Hans Fässler

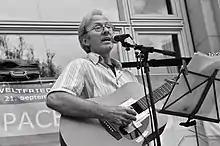
Hans Fässler sings for the International Day of Peace demonstration in St. Gallen, 2014

In the 1970s, Hans Fässler played with various Swiss folk groups (Troubadix, Zupfgyge) as a guitarist, lyricist, and singer. The groups performed in small theatres, folk clubs, and at festivals (Lenzburg, Gurten). In 1980, he wrote and performed his first one-man politico-satirical revue "CCCP – Chalte Chrieg Cabaretistisches Programm" (Cold War – Cabaret Programme). Invited by the Swiss clown Richard Hirzel ("Pic"), he was able to present his parodistic song "Hinterm Böhmerwald" ("Behind the Bohemian Forest") on Swiss television on the show "Schauplatz" on 9 January 1987.